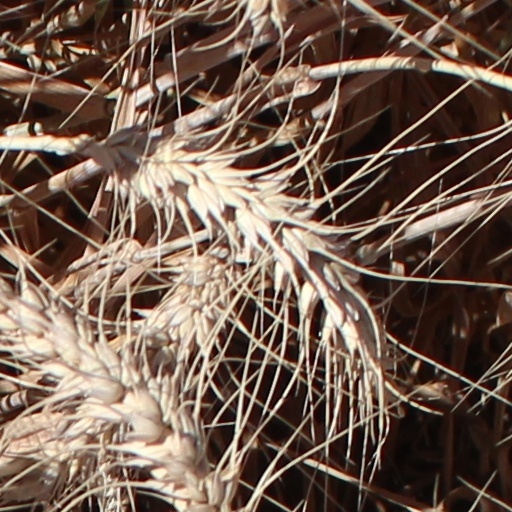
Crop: wheat